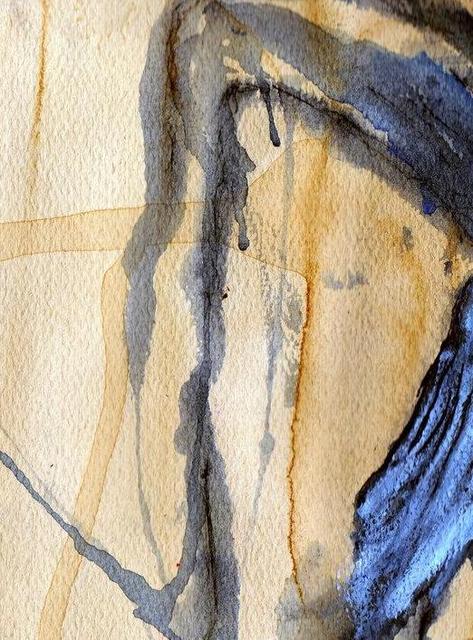
Texture: stained